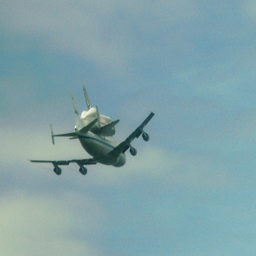
A large jetliner with a space shuttle on it's back.
a plane with another plane on top of it
A jet carries the space shuttle on top of it.
two planes close to each other in the sky
Two air crafts are flying side by side in the air.